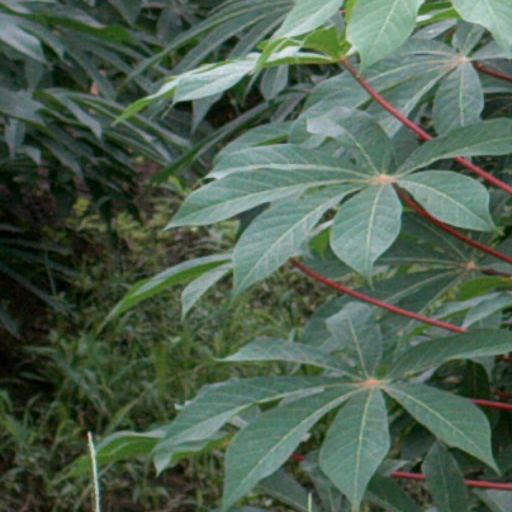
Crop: cassava